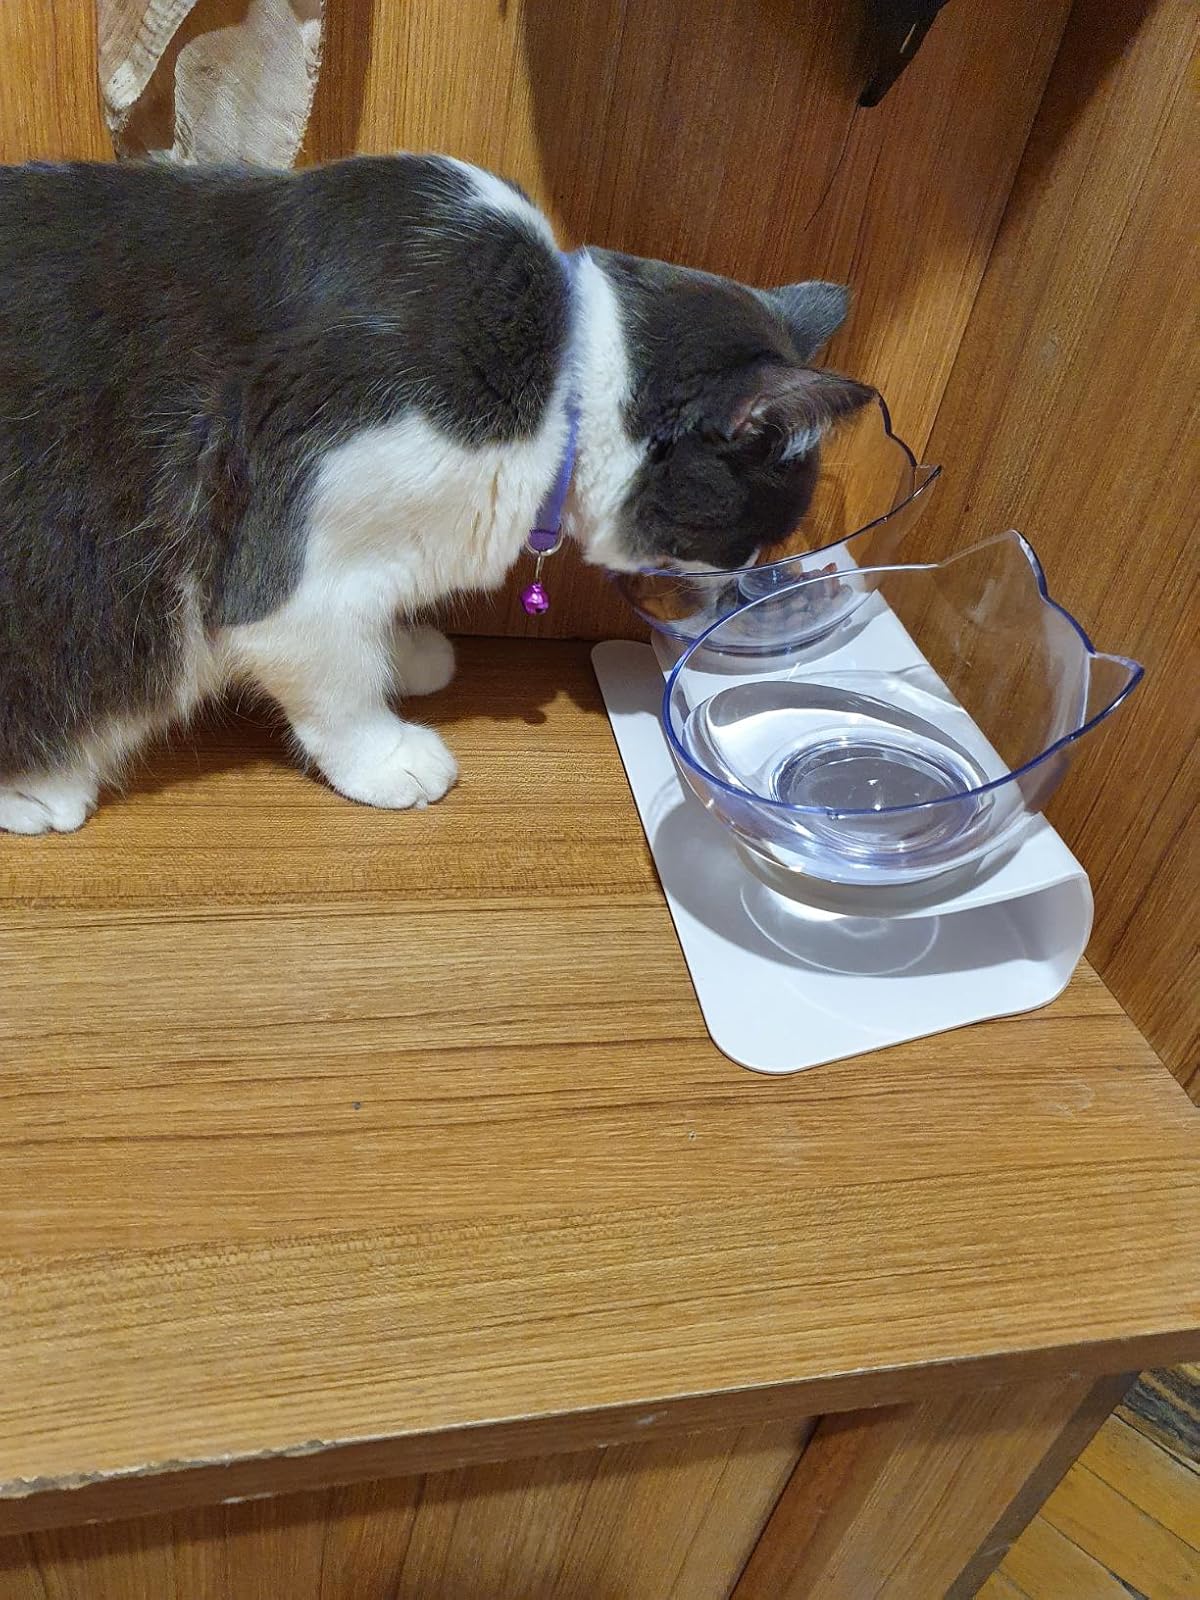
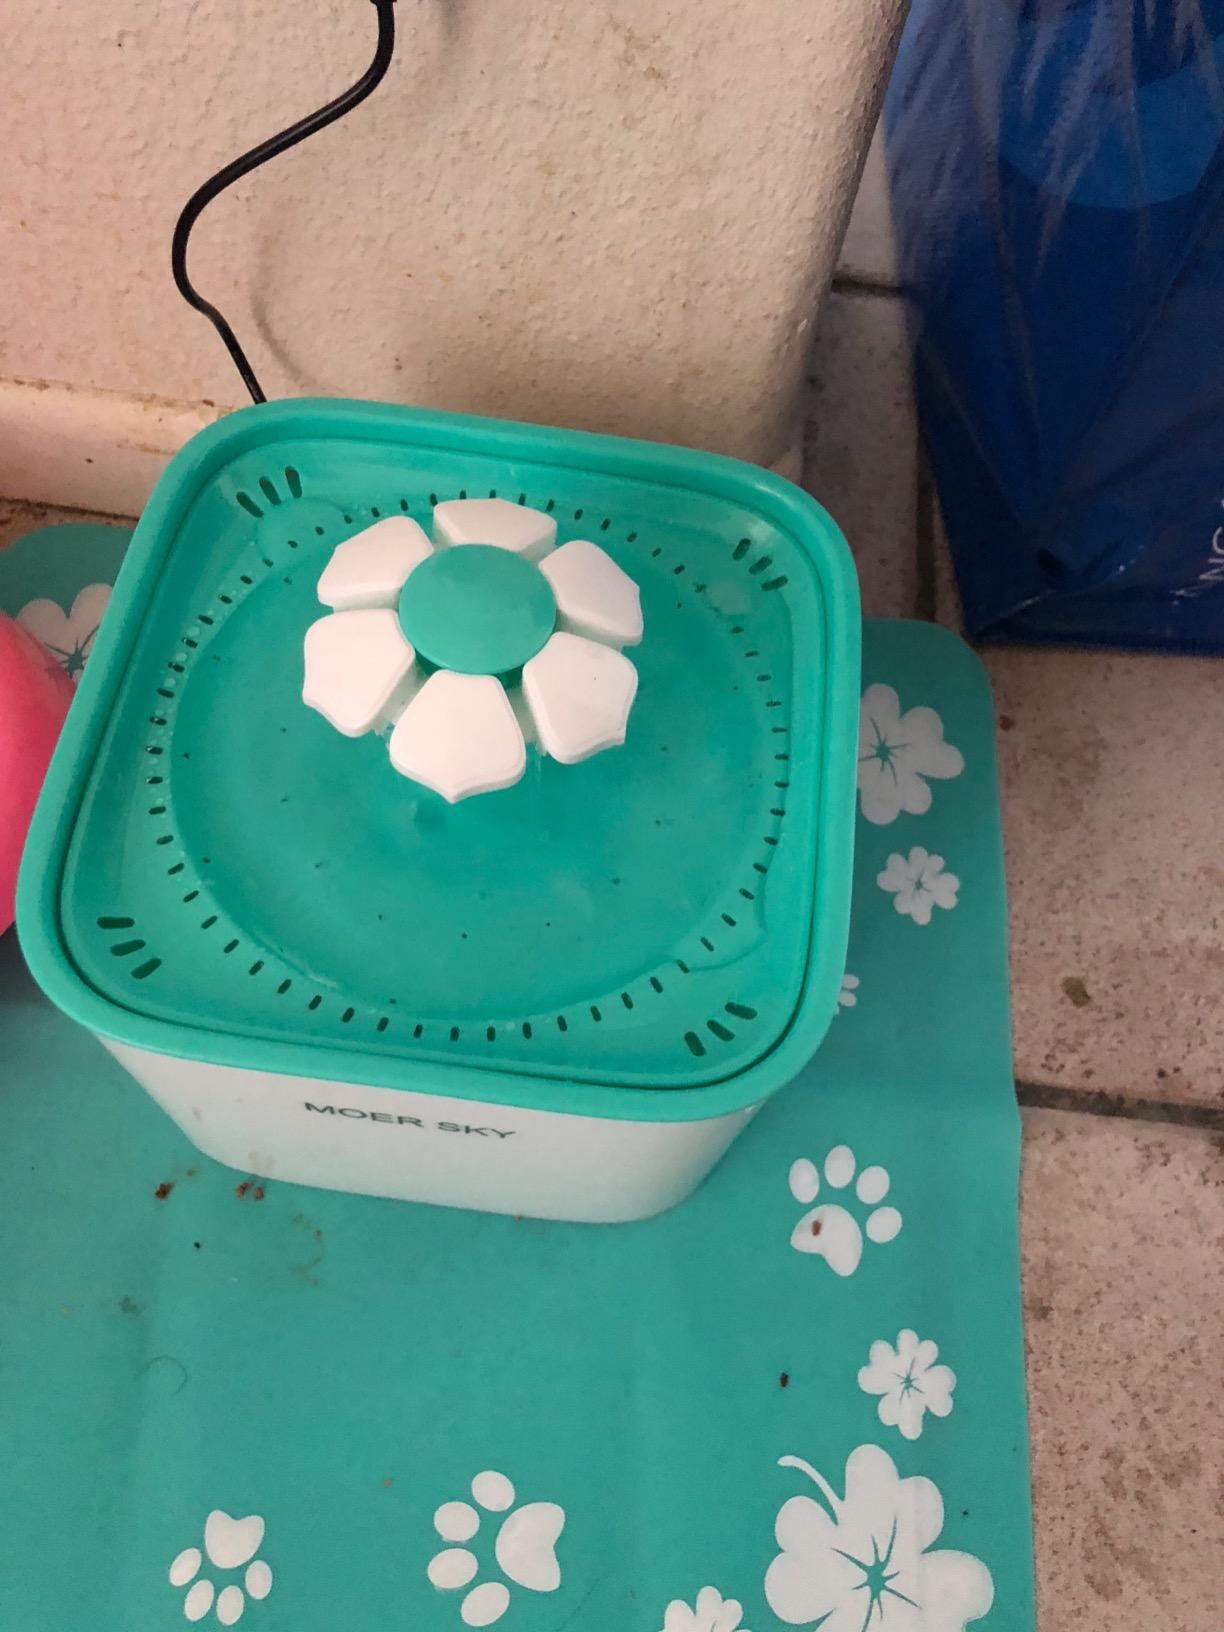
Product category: items_bowl
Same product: no